Indian Scout (motorcycle)

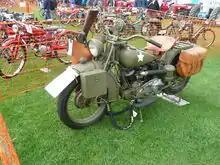
1942 Indian 741

The most common Indian motorcycle made for military use in World War II was the 741, a military version of the Thirty-Fifty. These were primarily used by British and Commonwealth forces. Around 5000 were sent to USSR under Lend-Lease Program. Indian sold more than 30,000 units of the 741.